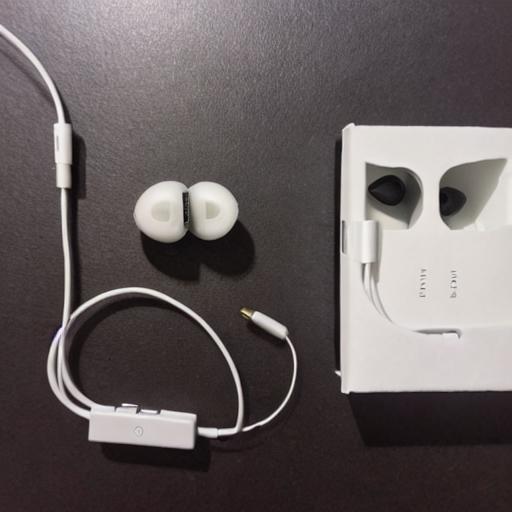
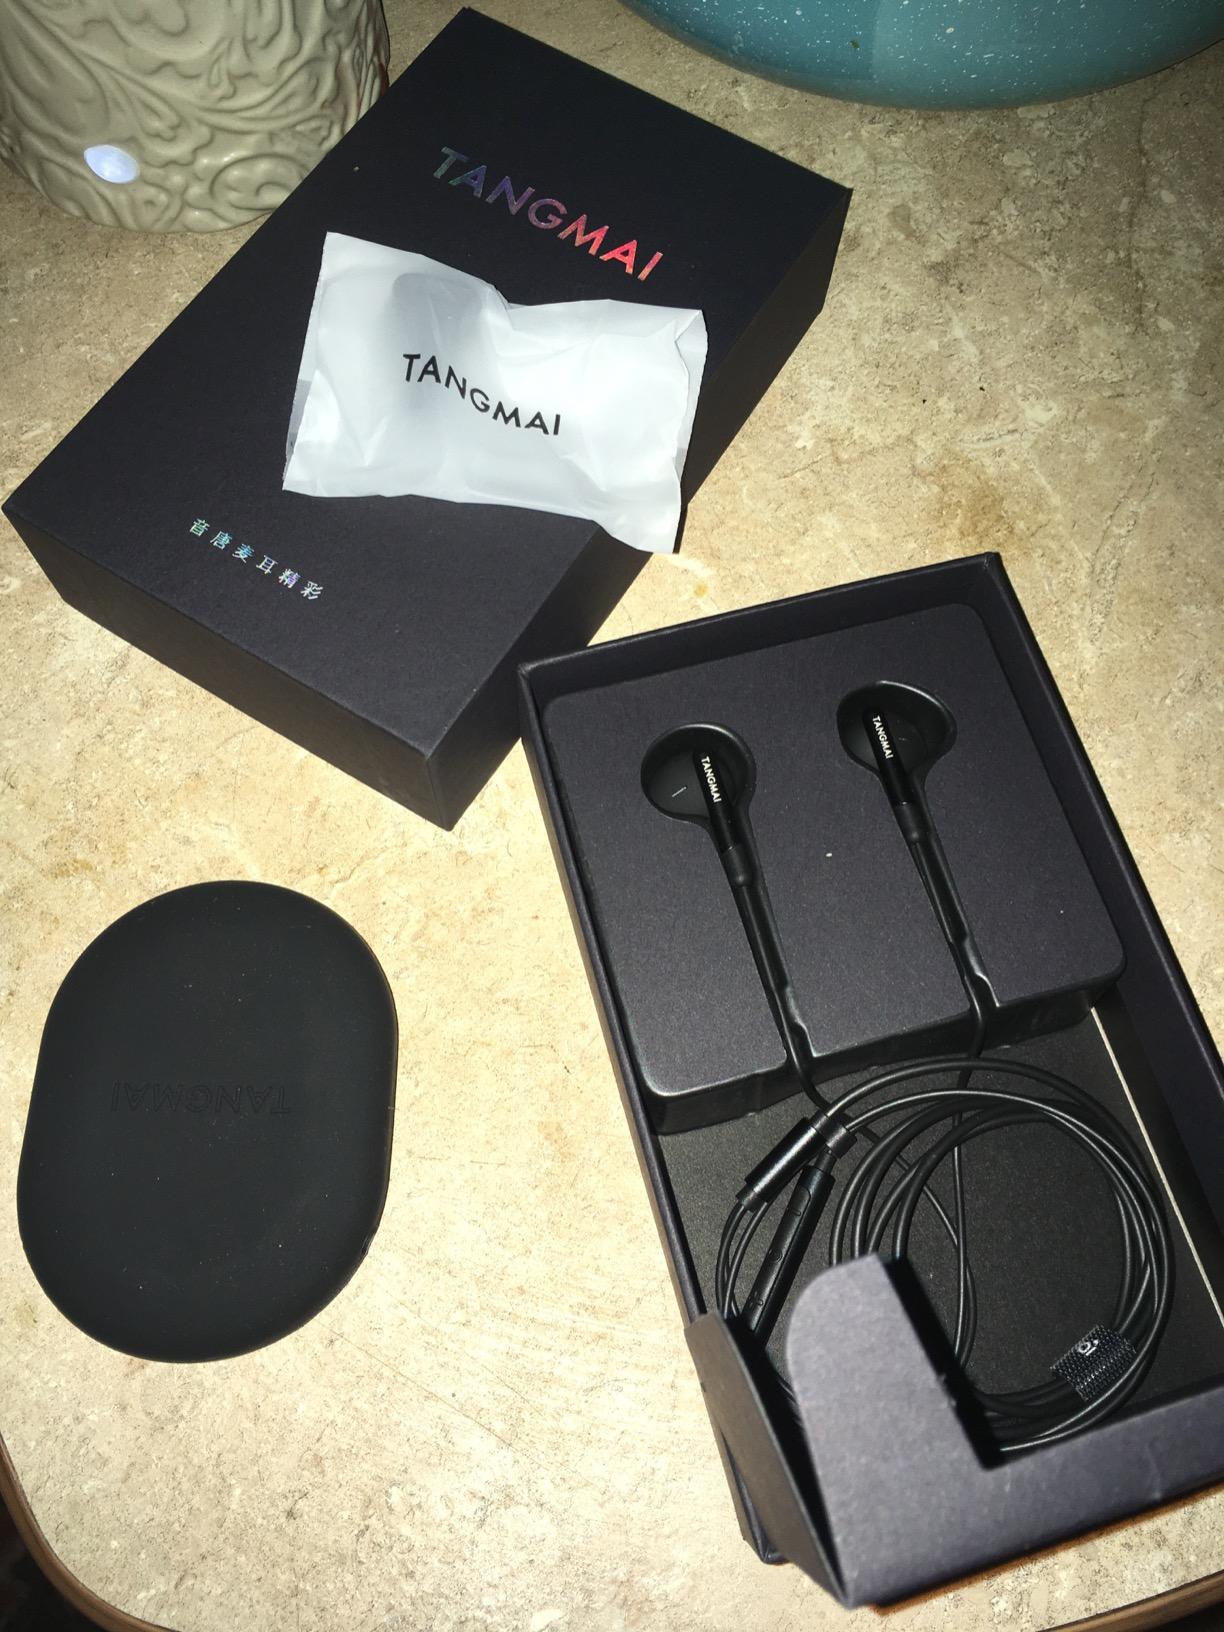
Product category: earbuds
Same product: no